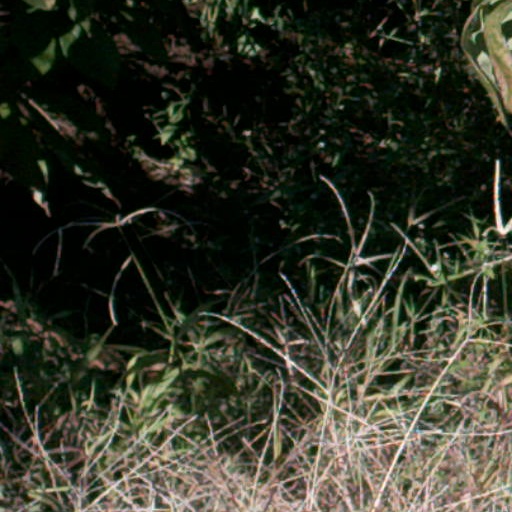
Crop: cassava